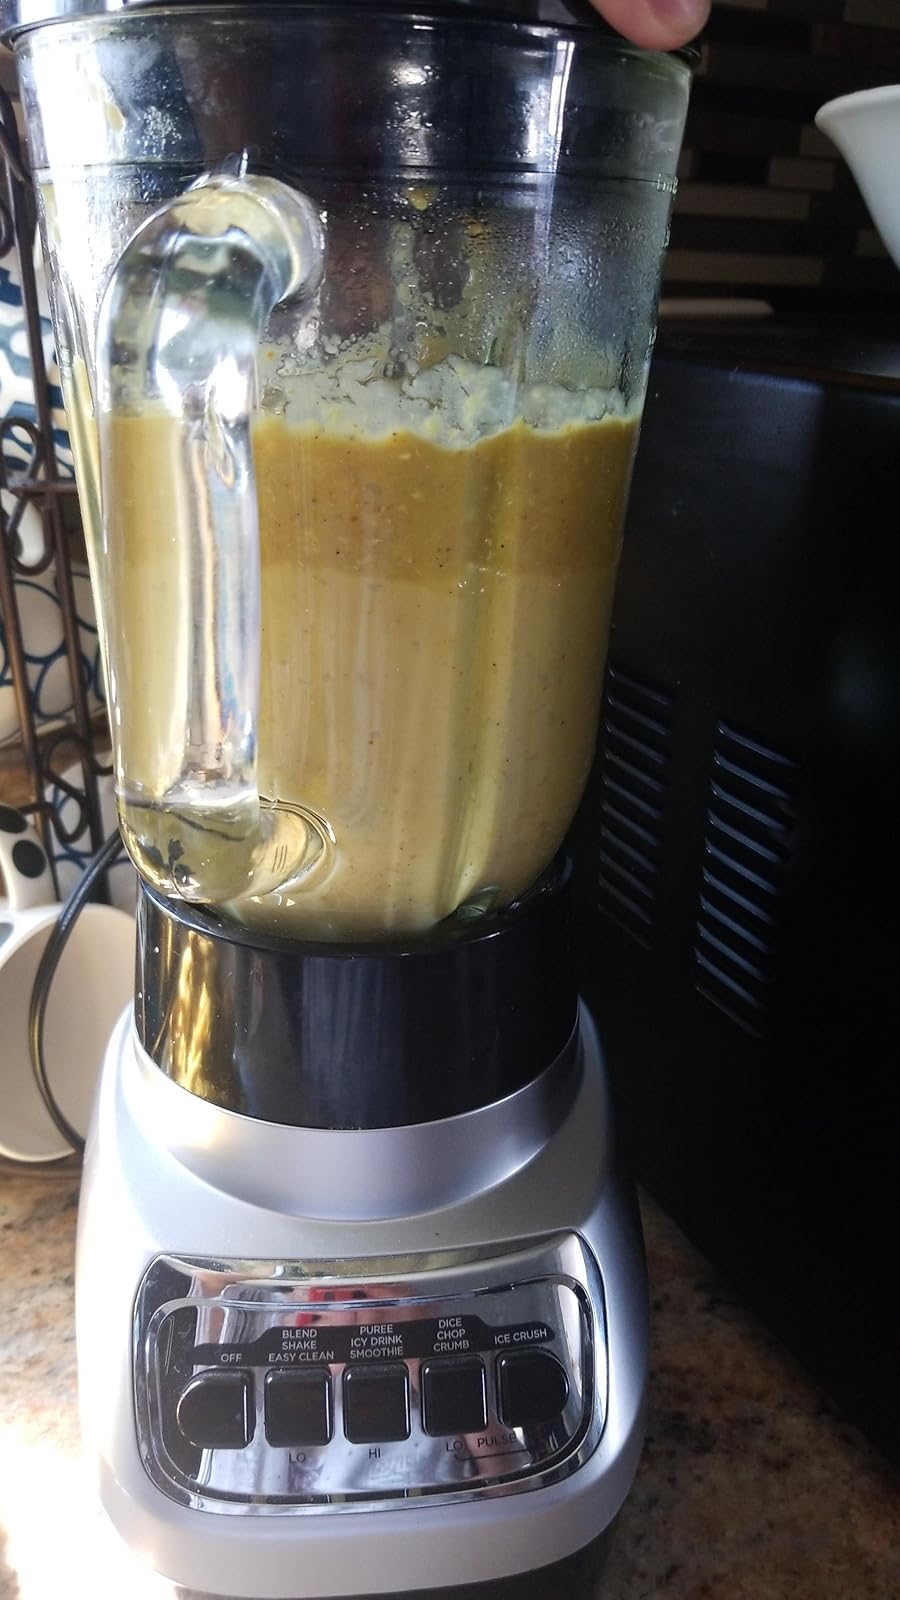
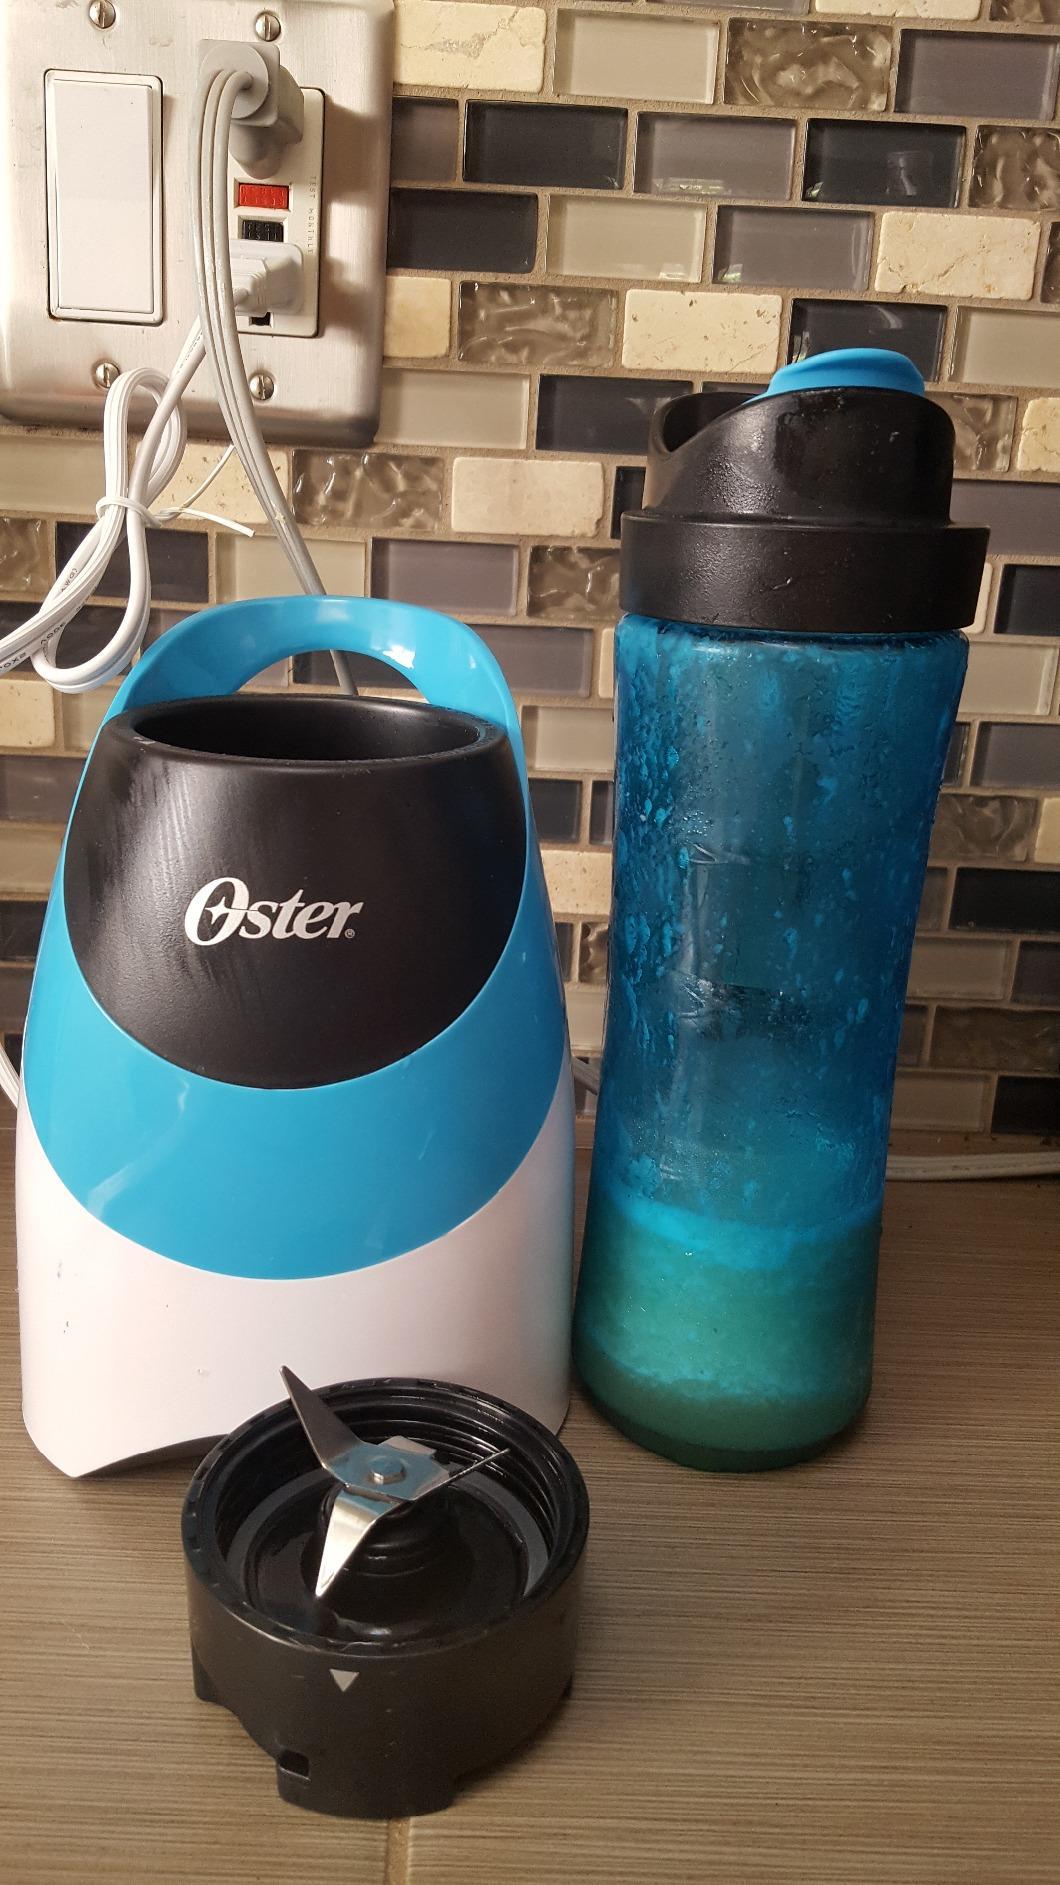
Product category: items_blender
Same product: no